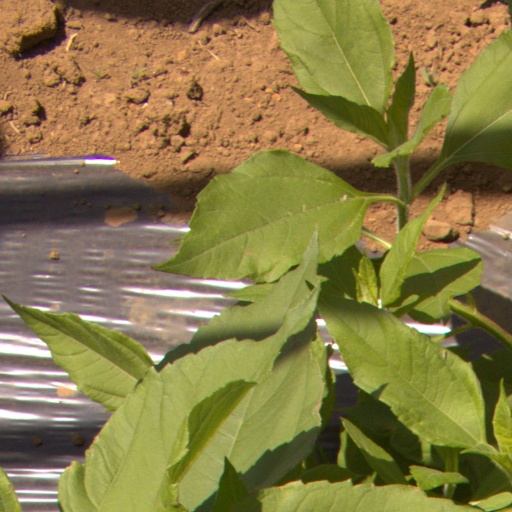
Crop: Jerusalem artichoke